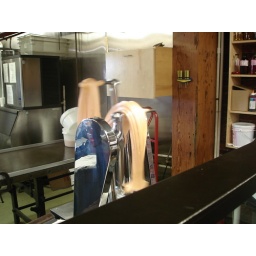
The Taffy machine in one of the candy stores on River street